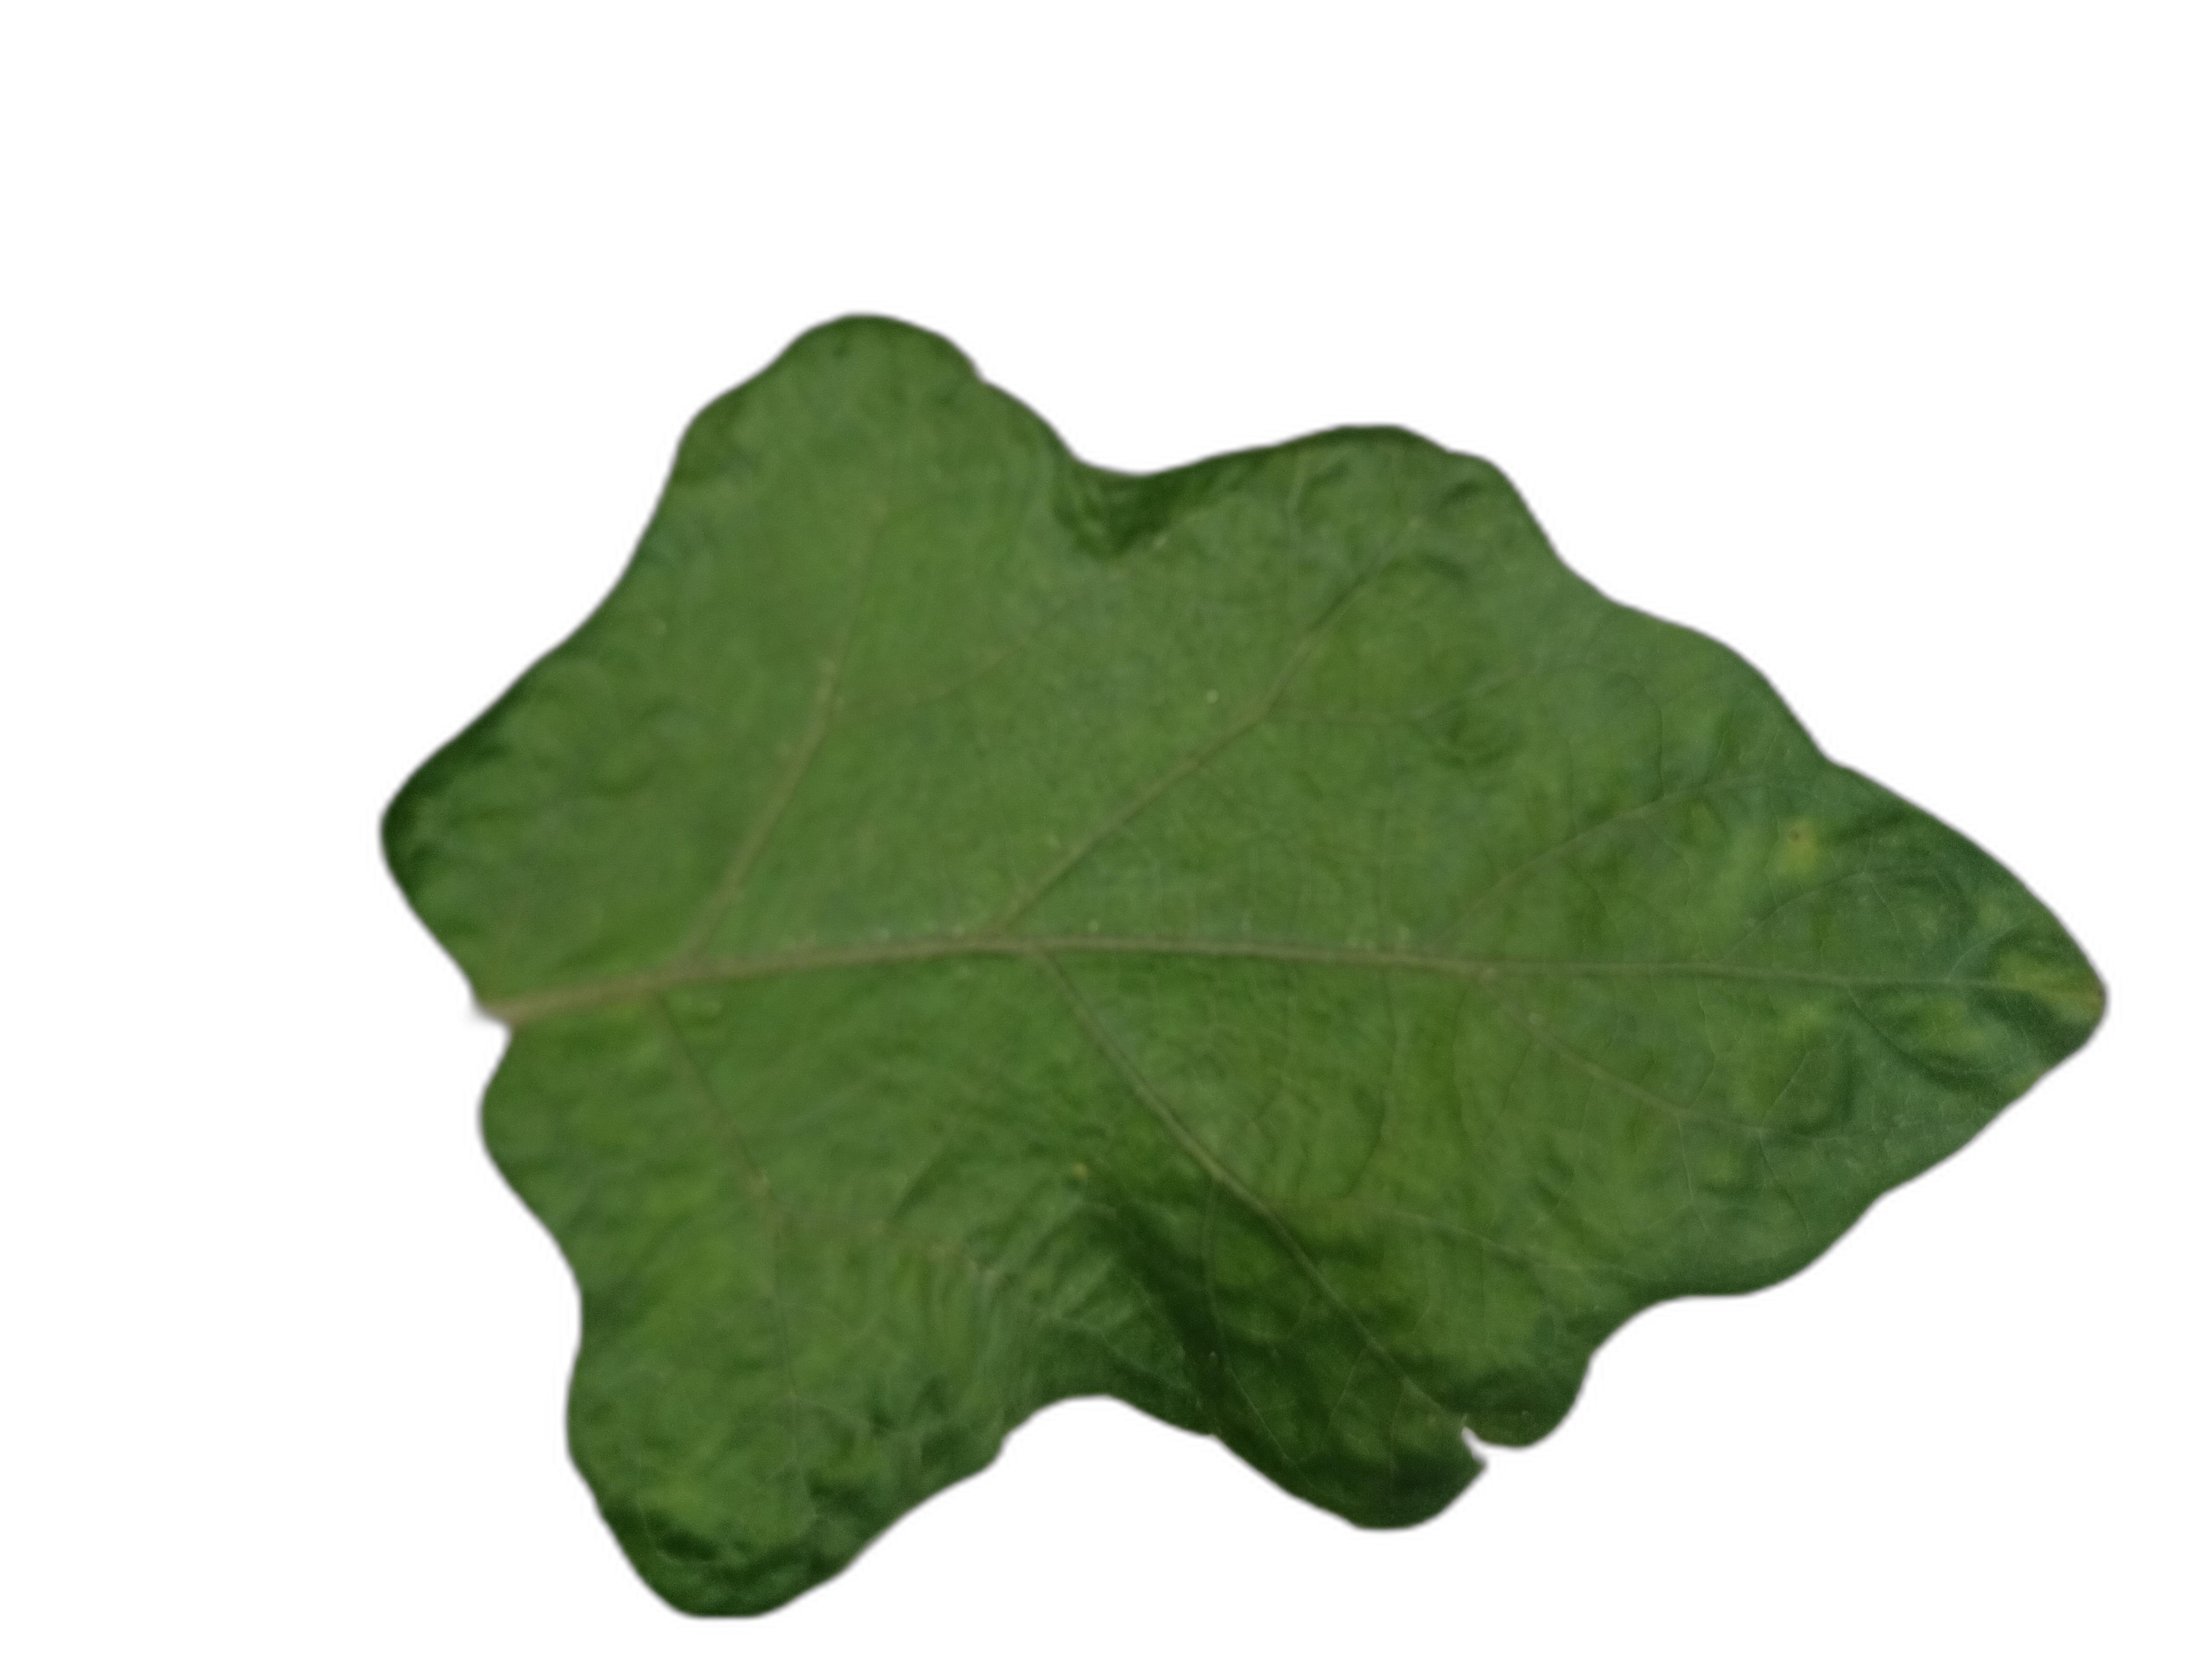
Label: Mosaic Virus Disease